Stopper (plug)

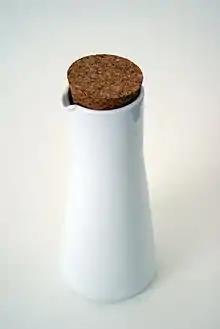
A jug with a cork stopper

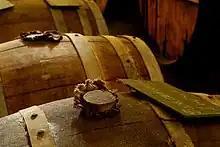
Bung in the bunghole of a wine barrel

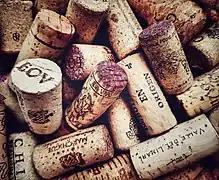
Cork stoppers from wine bottles

A stopper, bung, or cork is a cylindrical or conical closure used to seal a container, such as a bottle, tube, or barrel.